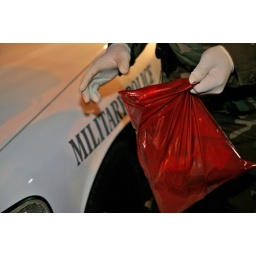
bloody guaze towels taken away in biohazard bags at crime scene